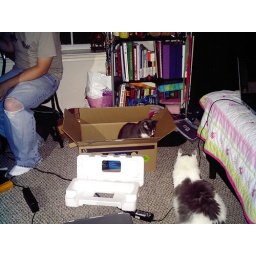
The cats playing in the box my new computer came in.